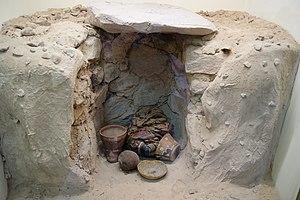
Cerro Baúl est un site archéologique péruvien, datant de l'époque pré-inca situé au sommet d'un plateau d'accès difficile à 2 400 m d'altitude, à 12 km au nord de la ville de Moquegua.